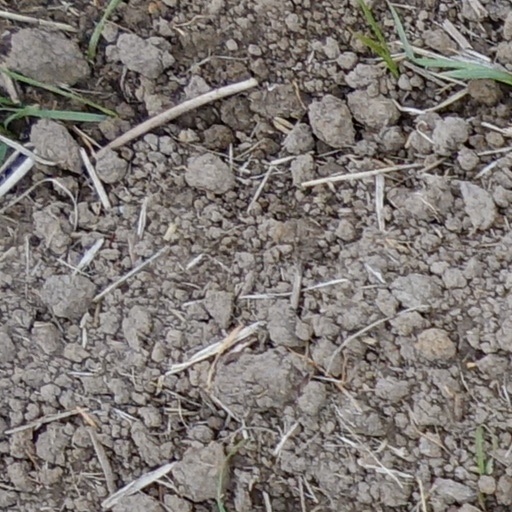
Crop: wheat